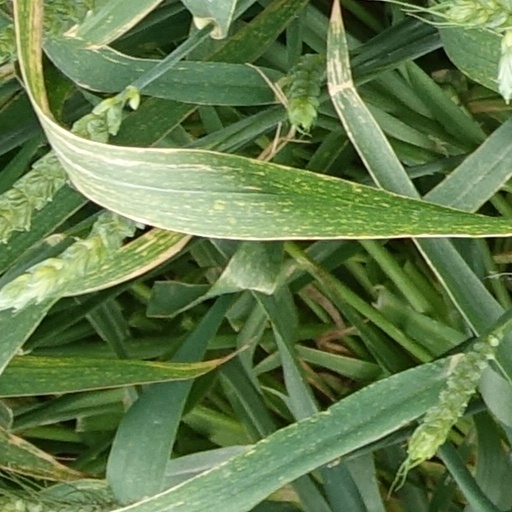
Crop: wheat